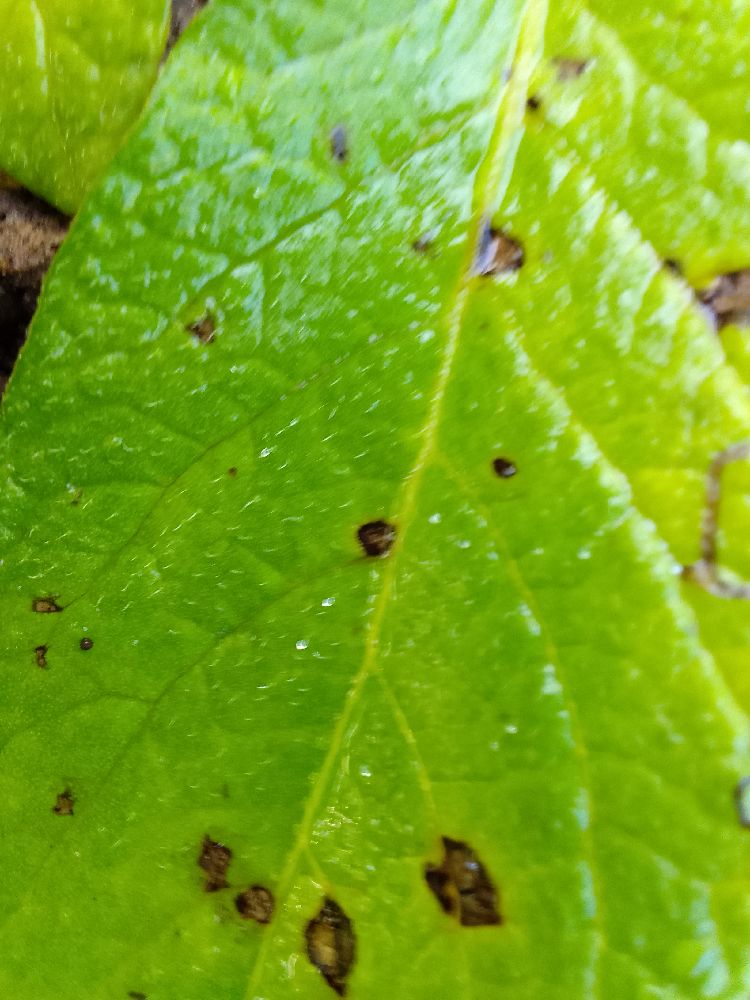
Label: Early blight